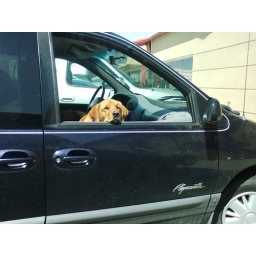
Second doggie in a car camera phone pic